U.S. Coast Guard Northeast District

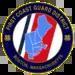
United States Coast Guard Northeast District Icon

U.S. Coast Guard Northeast District is a United States Coast Guard district, based in Boston, Massachusetts. The Northeast District is responsible for all Coast Guard operations in the Northeastern United States encompassing the entire states of Connecticut, Maine, Massachusetts, New Hampshire, Rhode Island, and Vermont, with parts of New Jersey and New York. RADM Michael E. Platt has led the district 1 since May 2024.